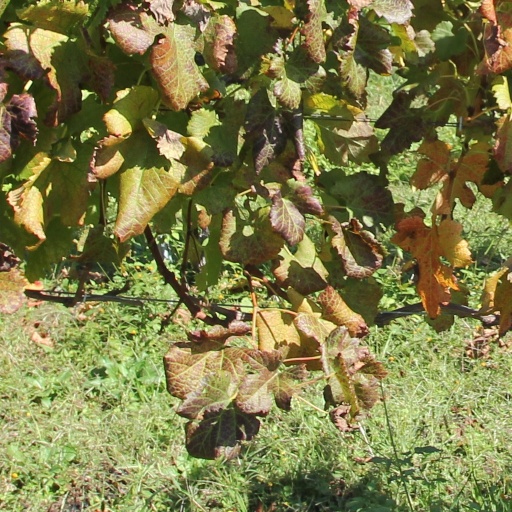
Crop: grape